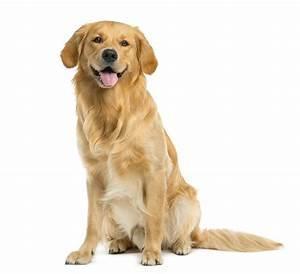
dog